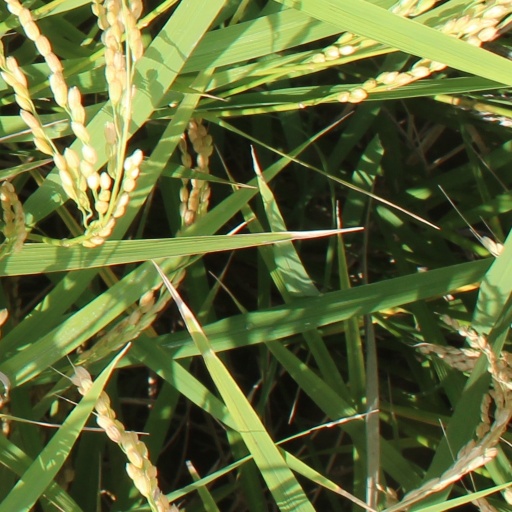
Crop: rice